Western Antique Aeroplane & Automobile Museum

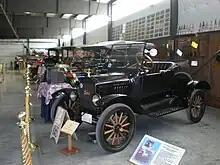
Antique Autos WAAAM

WAAAM's antique cars were built between 1899 and 2019, and are still in running condition. There are over 200 autos on display. Most are from the 1920s, 1930s, and 1940s. The oldest car on display is a 1899 Locomobile Runabout steam car.